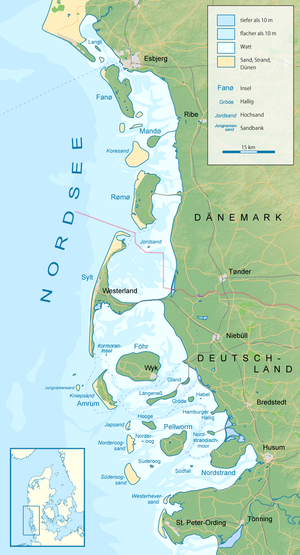
Amrum / Turisme
"Amrum ligger i det nordlige Tyskland og er den mindste af de nordfrisiske øer i delstaten Slesvig-Holsten. Den halvmåneformede ø er cirka 11 kilometer lang fra nord til syd og har et areal på 20 km². Øen har cirka 2300 indbyggere og består af kommunerne Nordtorp, Nebel og Vitdyn. Navnet Amrum stammer fra ""Am Rem"", som betyder ved den sandede rand.